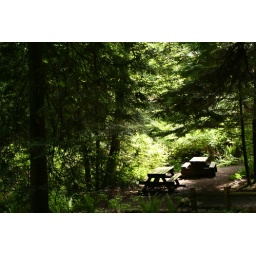
Two picnic tables surrounded by forest at Lighthouse Park. (West Vancouver, BC, Canada) (Part of Guess Where Vancouver, Dec. 16/2009)